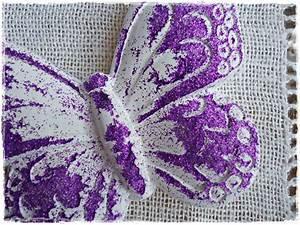
butterfly